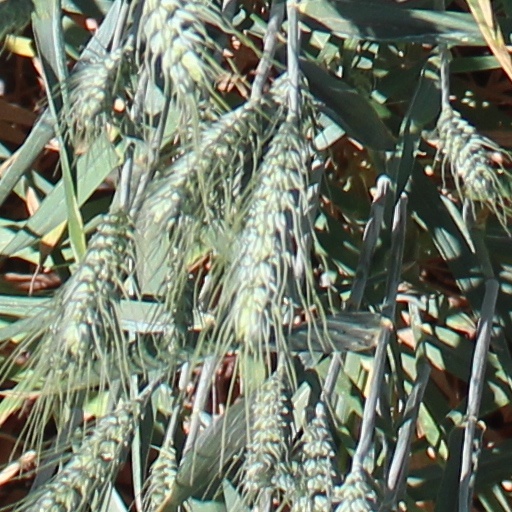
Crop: wheat